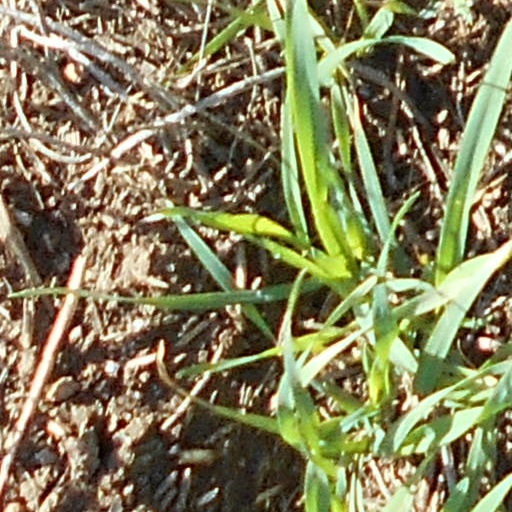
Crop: wheat